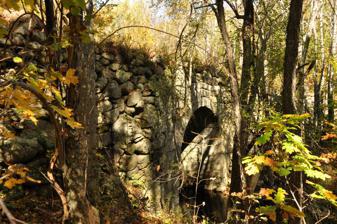
Building: County Farm Bridge (Wilton, New Hampshire)
Country: United States of America
Year built: 1885
United States historic place County Farm Bridge U.S. National Register of Historic Places Show map of New Hampshire Show map of the United States Location Old County Farm Rd., Wilton, New Hampshire Coordinates 42°51′25″N 71°49′3″W / 42.85694°N 71.81750°W / 42.85694; -71.81750 Area less than one acre Built 1885 ( 1885 ) Built by Ward Bros. Architectural style stone arch NRHP reference No. 81000070 Added to NRHP May 14, 1981 The County Farm Bridge is a historic stone arch bridge in Wilton, New Hampshire . Built in 1885, it carries Old County Farm over Whiting Brook, just south of its northern junction with Burton Highway in a rural section of northwestern Wilton. It is an unusually late and well-preserved example of a 19th-century stone arch bridge, and was listed on the National Register of Historic Places in 1981. Description and history Old County Farm Road was the main access road to the Hillsborough County Poor Farm , and is now an unmaintained class 6 road. The bridge consists of a single stone arch with a span just under 18 feet (5.5 m). It is lined with cut granite voussoirs 18 inches (46 cm) thick. The arch begins on land 7 feet (2.1 m) above the water, and the arch rises to a height of 15 feet 10 inches (4.8 m) above the typical water level. The arch is embedded in a causeway which is 430 feet (130 m) long and has a base width of 29 feet (8.8 m). The bridge was built in 1885 for the town by the Ward brothers of Lowell, Massachusetts , at a cost of $3,000. The Wards were well known for work they did on railroad bridges, which often employed stone arches. Stone for the bridge was quarried in Wilton, from a quarry that also supplied granite for public works projects in the town center. The bridge has been little altered since its construction: the arch was originally dry laid, but a number of joints in the barrel of the arch have subsequently been mortared with concrete. See also New Hampshire portal National Register of Historic Places listings in Hillsborough County, New Hampshire List of bridges on the National Register of Historic Places in New Hampshire References